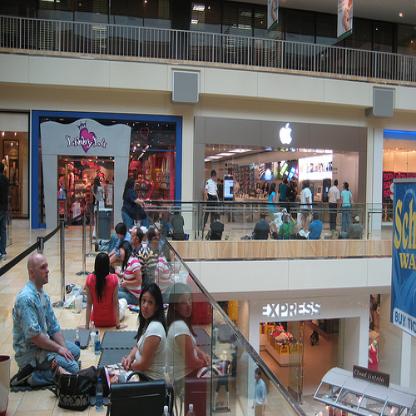
Scene: Indoor